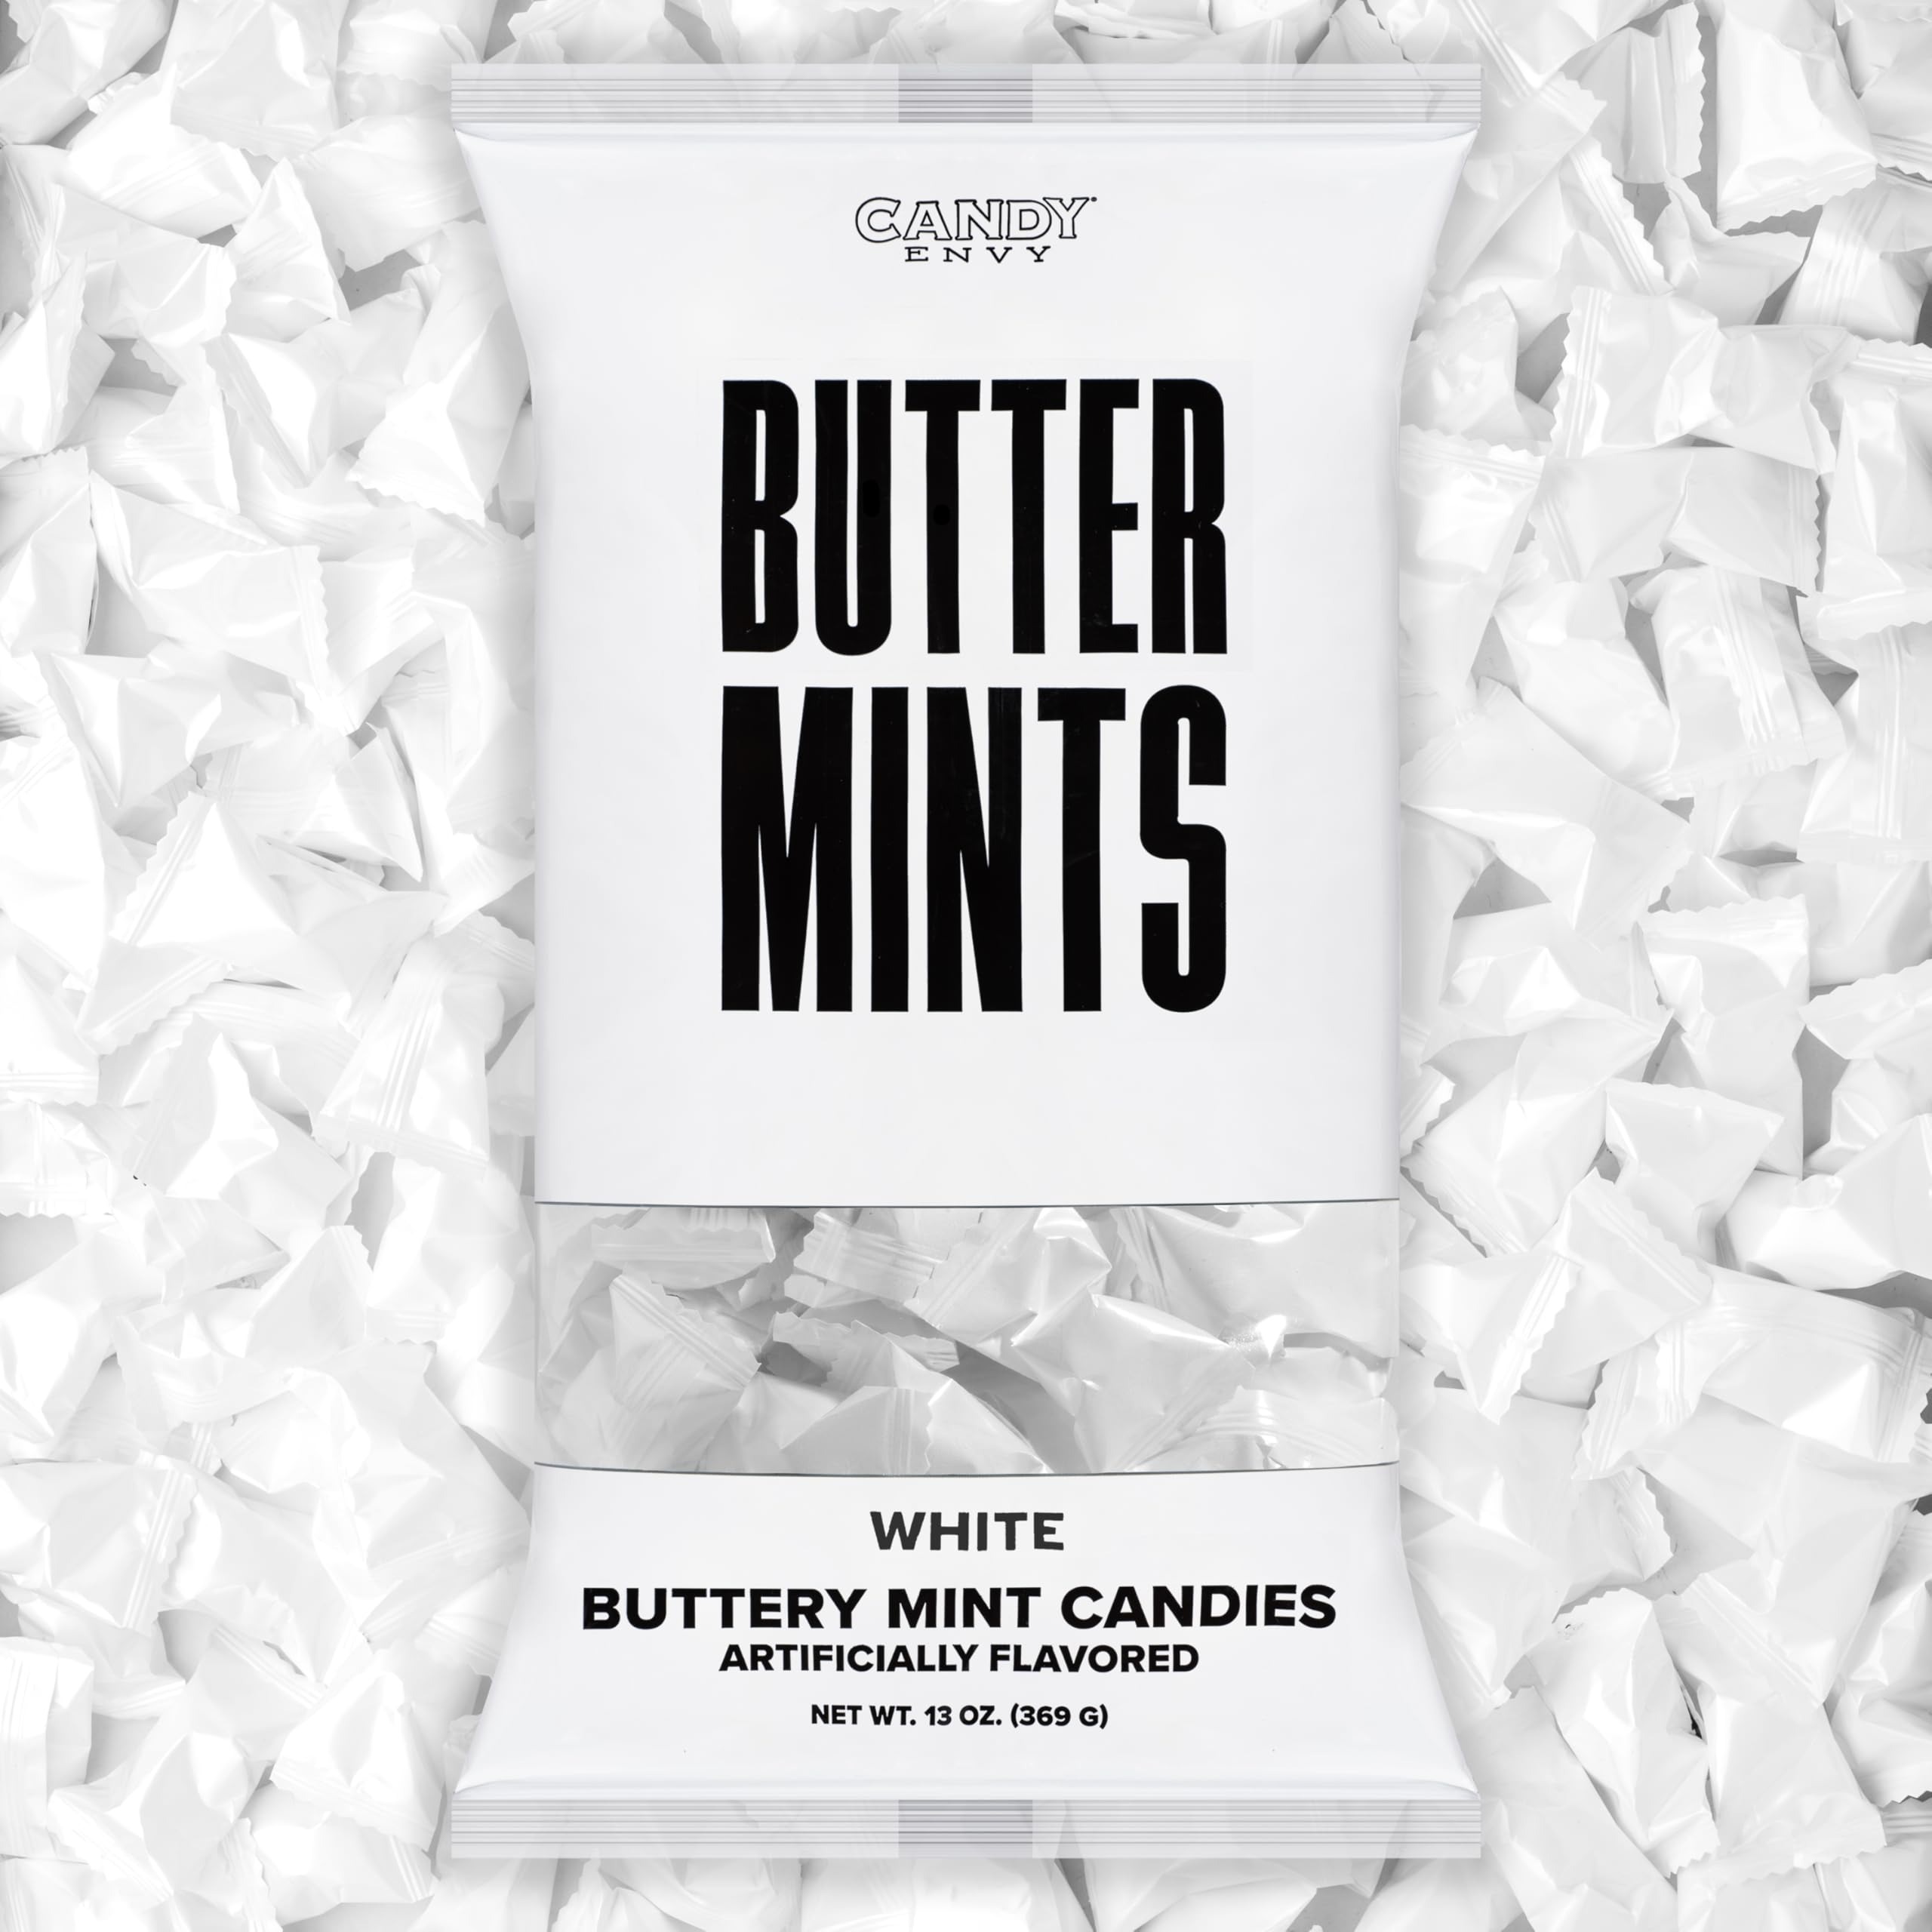
Item Name: Candy Envy - White Wrapped Buttermints - 13 oz. Bag - 100 Individually Wrapped White Candy Mints
Bullet Point 1: 13OZ. Bags with Approximately 100 White Mints Individually Wrapped in a White Foil Wrapper
Bullet Point 2: Candy Fact: Buttermints are also known as “Wedding Mints”, “Pillow Mints”, or “Dinner Mints”
Bullet Point 3: Look no further for the perfect melt in your mouth Buttermints!
Bullet Point 4: Perfect for any Party, Wedding, Event, or just to fill that Candy Dish!
Bullet Point 5: Candy is supposed to be fun! If for any reason you are unsatisfied, let us know and we will take care of it right away!
Product Description: 13 oz. bag of individually-wrapped soft buttermints. Each bag contains approximately 100 mints.
Value: 13.0
Unit: Ounce

Price: 17.99